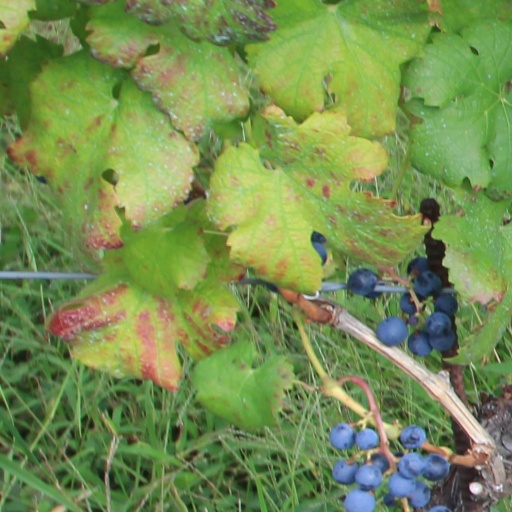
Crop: grape